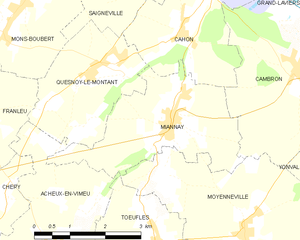
Carte des communes françaises Miannay